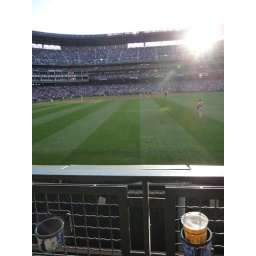
Best seats in the house